Lassi Etelätalo

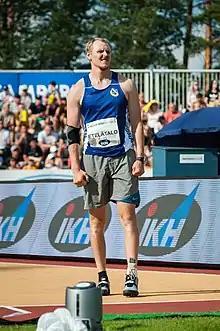
Lassi Etelätalo in 2018

Lassi Etelätalo (born 30 April 1988) is a Finnish athlete specialising in the javelin throw. He represented his country at the 2019 World Championships in Doha finishing fourth in the final. In addition, he also finished fourth at the 2014 European Championships in Zürich.